Eliakim H. Moore

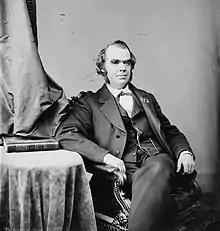

Eliakim Hastings Moore (June 19, 1812 – April 4, 1900) was an American politician who served one term as a U.S. Representative from Ohio from 1869 to 1871.